Wittorf affair

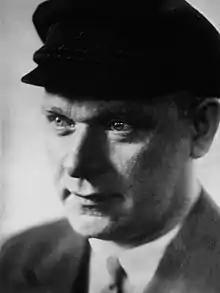
Ernst Thälmann

John Friedrich Wittorf (1894–1981), a member of the KPD's central committee, was caught having embezzled around 1,500 to 3,000 Reichsmarks from the KPD's campaign fund during the 1928 German federal election. KPD chairman Ernst Thälmann, who was a close friend and sponsor of Wittorf, knew about the embezzlement but, due to the upcoming election, concealed it for tactical reasons. At first, responsibility was blamed on Hugo Dehmel, a district treasurer not involved in the embezzlement. On 26 September 1928, after rumors of the embezzlement had been leaked to the press, the KPD central committee expelled Wittorf and three other Hamburg officials from the KPD. Thälmann was accused of covering up Wittorf's actions and relieved of his party responsibilities during a party investigation, effectively removing him as KPD Chairman.